Smoke Gets in Your Eyes (Homicide: Life on the Street)

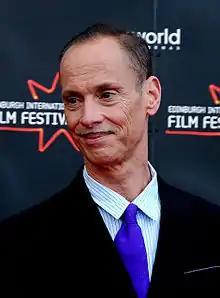
Film director and Baltimore native John Waters made his first of two "Homicide" cameos in "Smoke Gets in Your Eyes".

"Smoke Gets in Your Eyes" was written by James Yoshimura based on a story by executive producer Tom Fontana, and was directed by Wayne Ewing, who doubled as director of photography. The title of the episode refers both to Bayliss and Howard seeking to quit smoking, and to the hazardous asbestos being removed from the squad room. The episode includes a cameo appearance by film director John Waters, who plays a bartender speaking with Bolander in the final scene. Waters, a Baltimore native who develops and sets most of his films in the city, would make another guest appearance in the episode, "Law & Disorder" in a different cameo role.